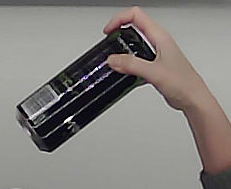
Product: monster_energydrink